Amherstburg First Baptist Church

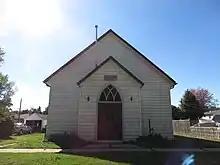
Amherstburg First Baptist Church

Amherstburg First Baptist Church is a predominantly black church in Amherstburg, Ontario, Canada. It was founded by Anthony Binga Sr. and other Amherstburg residents in 1838. It was constructed in 1848–1849, and became a principal stop on the Underground Railroad. Under the leadership of Reverend Binga Sr. the church was the Mother Church of the Amherstburg Regular Missionary Baptist Association.